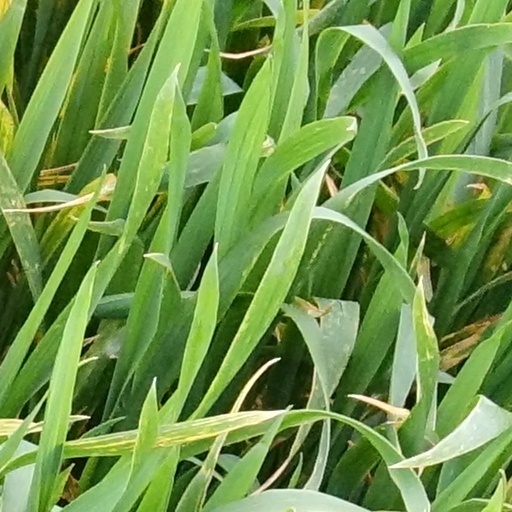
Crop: wheat